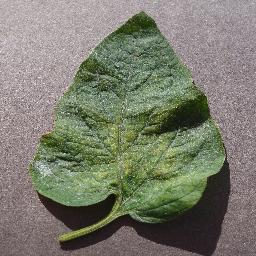
Label: Tomato___Spider_mites Two-spotted_spider_mite